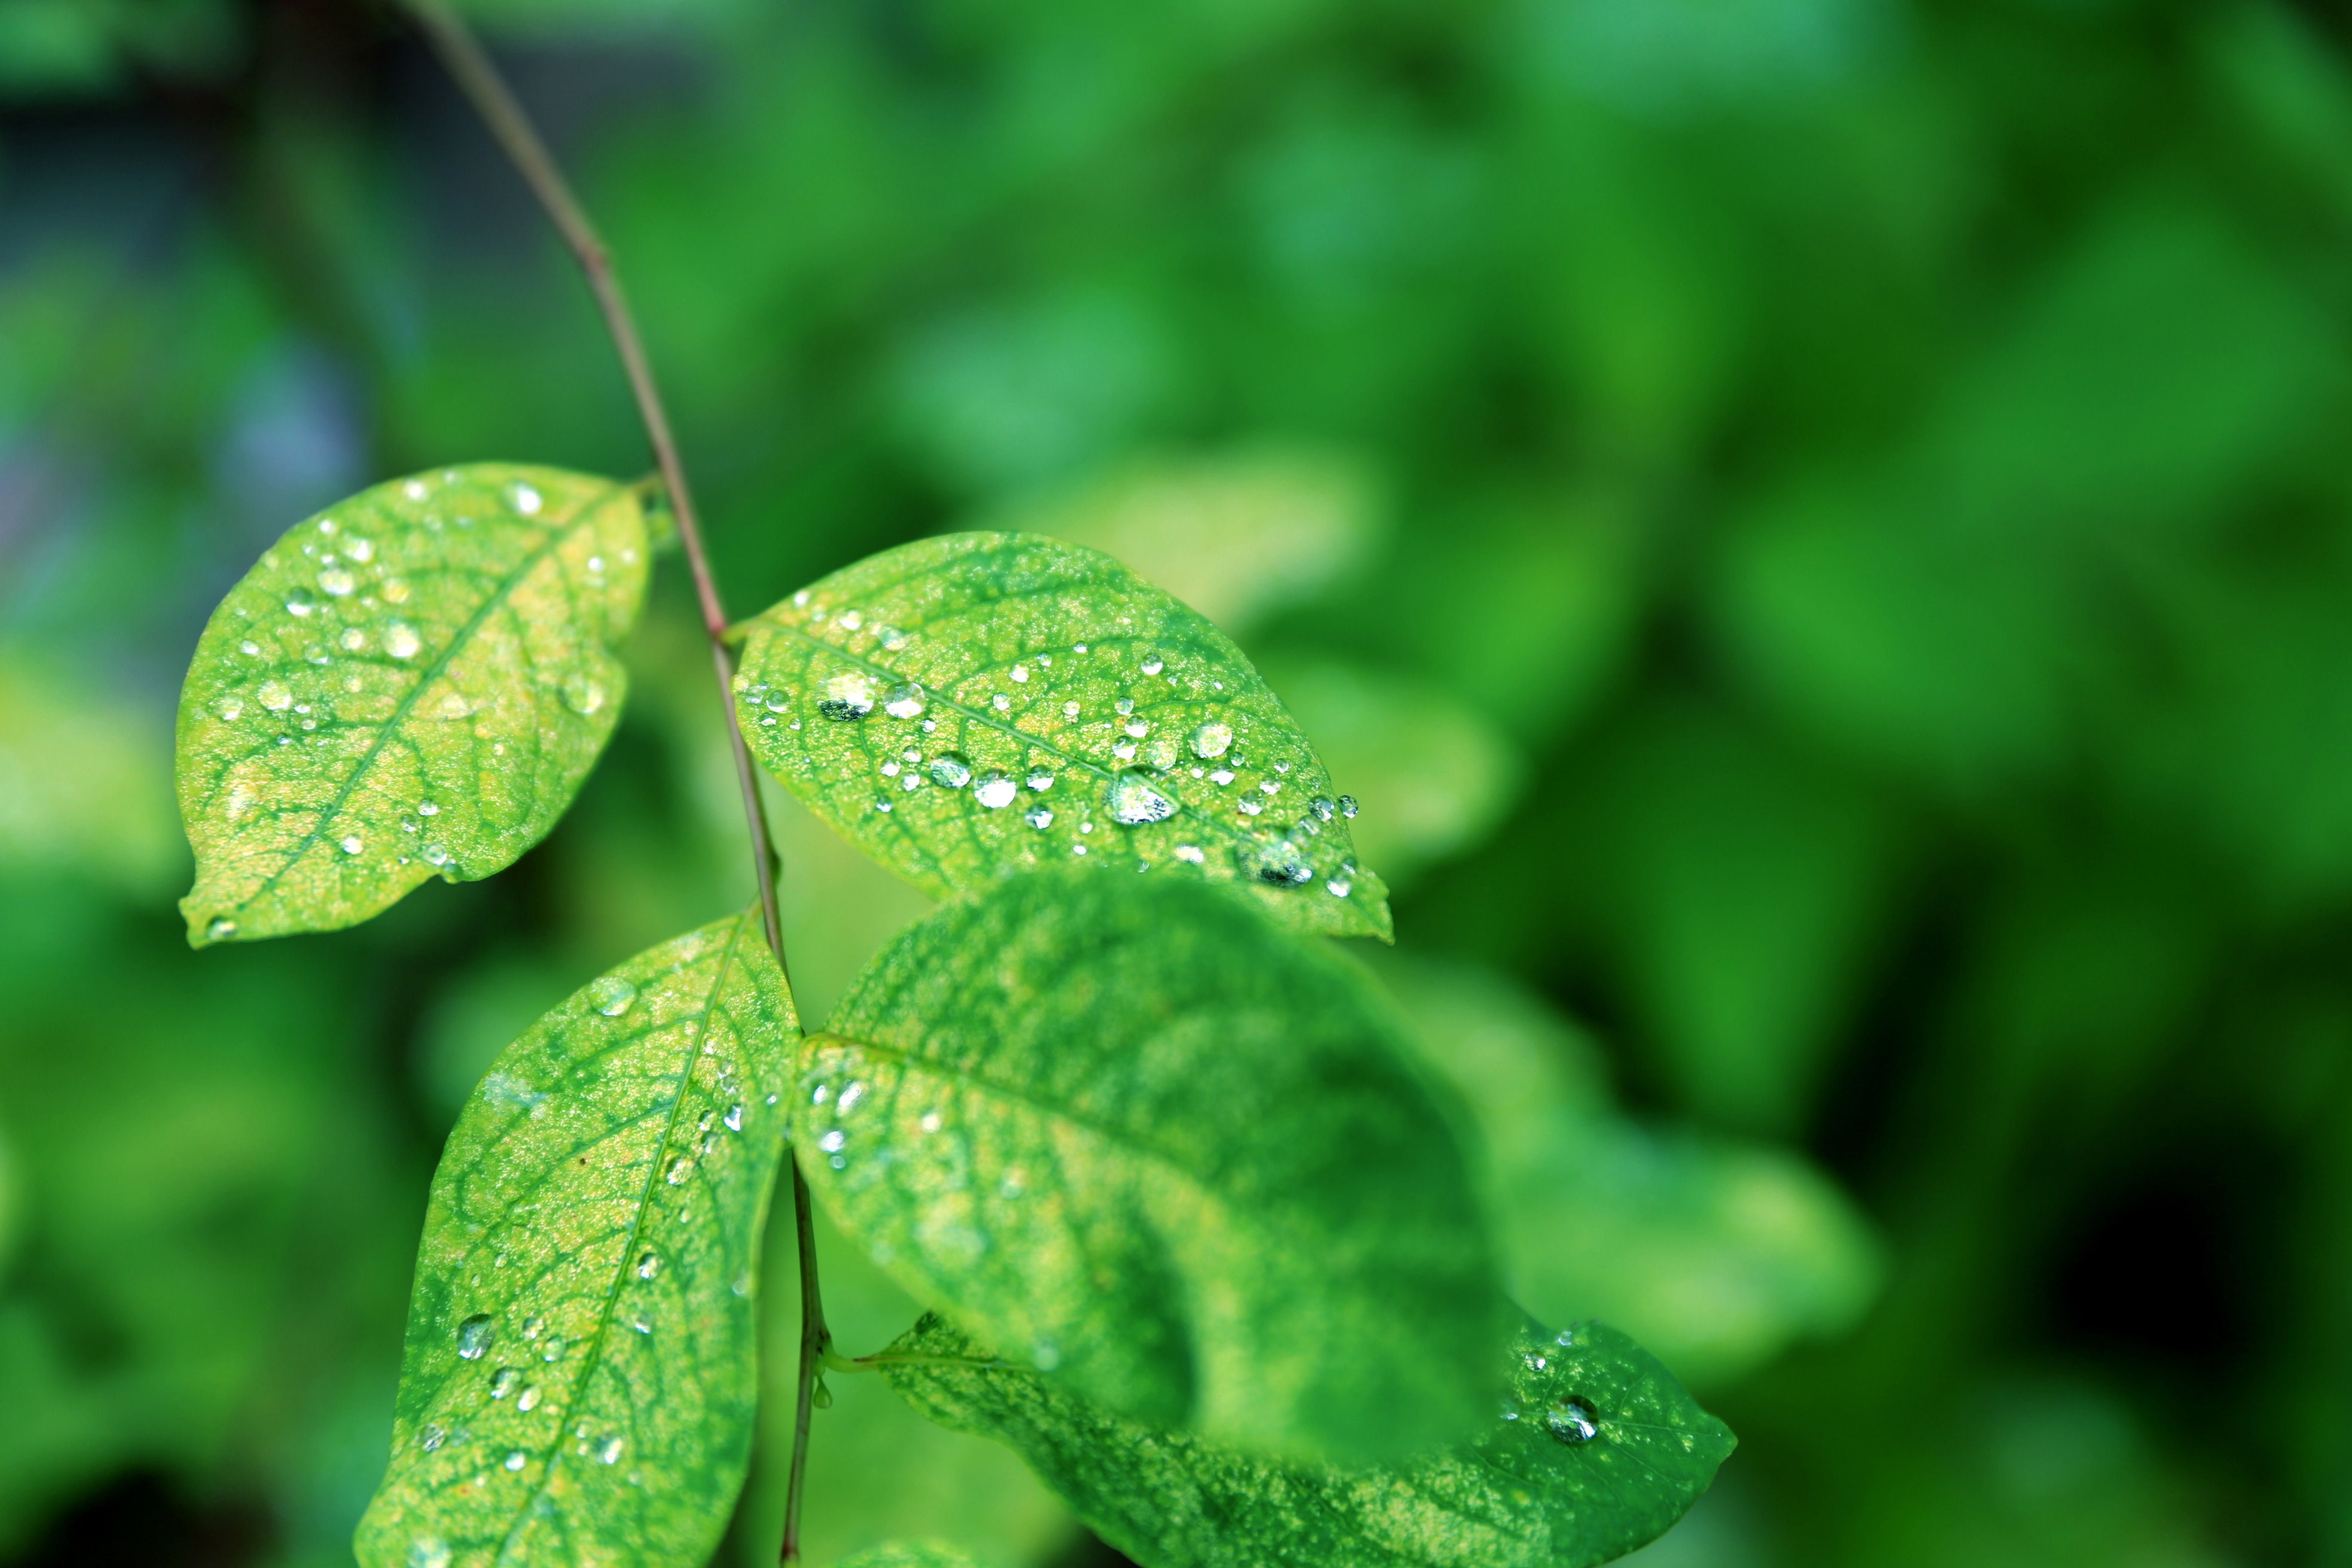
nature, grass, dew, plant, lawn, sunlight, leaf, flower, green, herb, botany, flora, close up, moisture, macro photography, the leaves, flowering plant, annual plant, plant stem, land plant